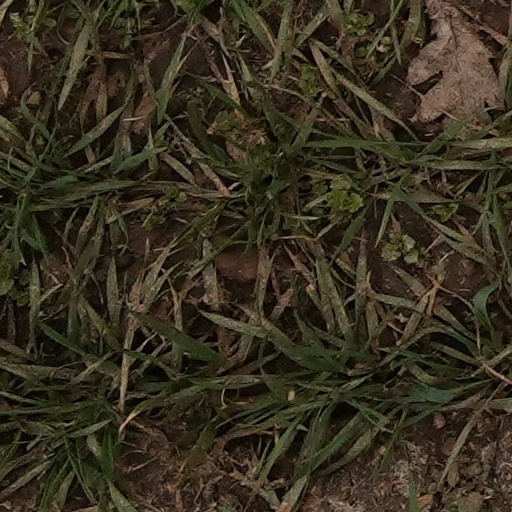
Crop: wheat